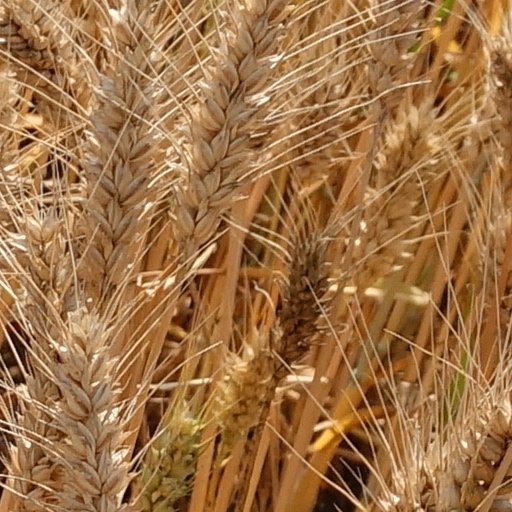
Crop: wheat